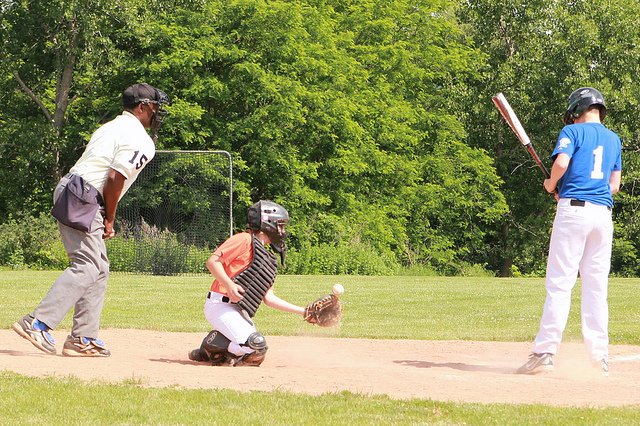
trọng tài đang theo dõi động tác của các cầu thủ bóng chày